Tezu

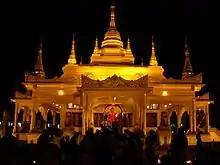
"Golden Pagoda (Kongmu Kham) at Tengapani"

Hindus consists around 75.57% of the total population while Muslim, Christian and Sikh consists 7.43%, 8.24% and 0.29% respectively. Buddhism is around 5.41% and other religions are 2.91% of the total population.